List of NFL annual passer rating leaders

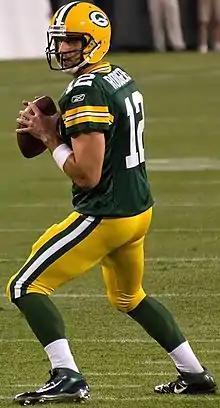
Aaron Rodgers holds the single-season passer rating record, achieving a rating of 122.5 in .

In American football, passer rating is a measure of the performance of passers, primarily quarterbacks. Passer rating is calculated using a player's passing attempts, completions, passing yards, passing touchdowns, and interceptions. Passer rating in the National Football League (NFL) is measured on a scale from 0 to 158.3, with a higher passer rating reflecting a stronger overall performance. Passer rating is sometimes colloquially referred to as “quarterback rating” or “QB rating”, however the statistic applies only to passing (not to other contributions by a quarterback) and applies to any player at any position who throws a forward pass, not just to quarterbacks.